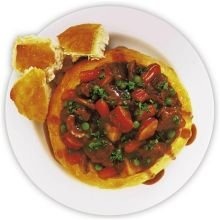
Item Name: Healthy Answer Beef Stew Cube, 10 Pound -- 1 each.
Bullet Point: Ships frozen, CANNOT be cancelled after being processed.
Product Description: Healthy Answer Beef Stew Cube, 10 Pound -- 1 each. Holten Meats Beef Cubes for Stew take the work out of beef cubes! Our special process elimi-nates toughness, gristle, and excessive fat so our Beef Cubes for Stew will cook in minutes rather than hours, and be tender and tasty as well! Now you can have the great taste and menu versatility of beef cubes without all the time and effort. Beef Cubes for Stew are made with Holten quality from 100% beef flaked and formed into 3/4-inch cubes, with no fillers or additives, just pure beef taste. Like all Holten products, theyre fresh frozen at our state of the art processing facility under HACCP procedures to lock in their great taste and freshness and to provide maximum product safety. Holten designed Beef Cubes for Stew for use in health care, schools, colleges, cafeterias, or any food establishment seeking high quality and low cost menu versatility. Portion con-trolled, bite size, guaranteed tender, and a real time saver, Holtens Beef Cubes for Stew are a cost-effective product for any menu that calls for beef cubes!
Value: 160.0
Unit: Ounce

Price: 146.45